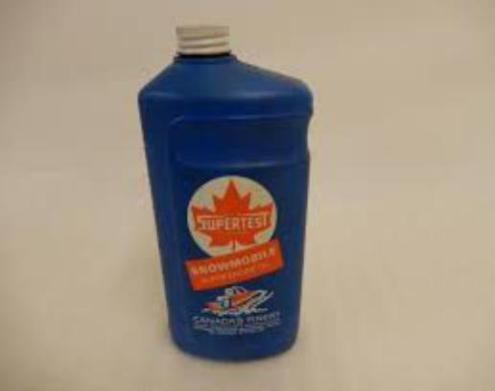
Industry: Transportation